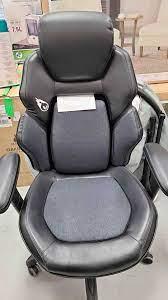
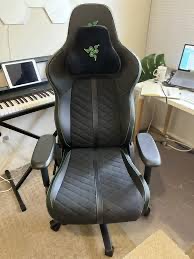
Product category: items_chair
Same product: no